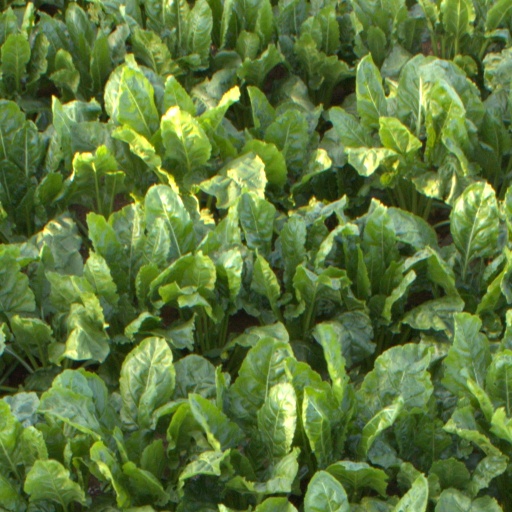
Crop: sugar beet